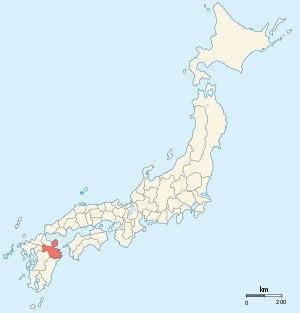
Bungo est une ancienne province du Japon dont la capitale fut Funai au XVIᵉ siècle.